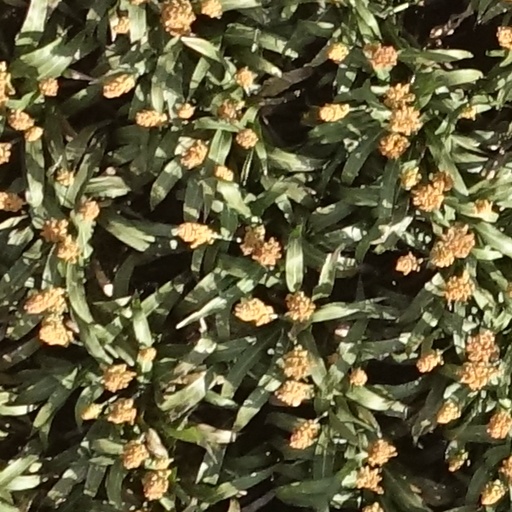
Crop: sorghum